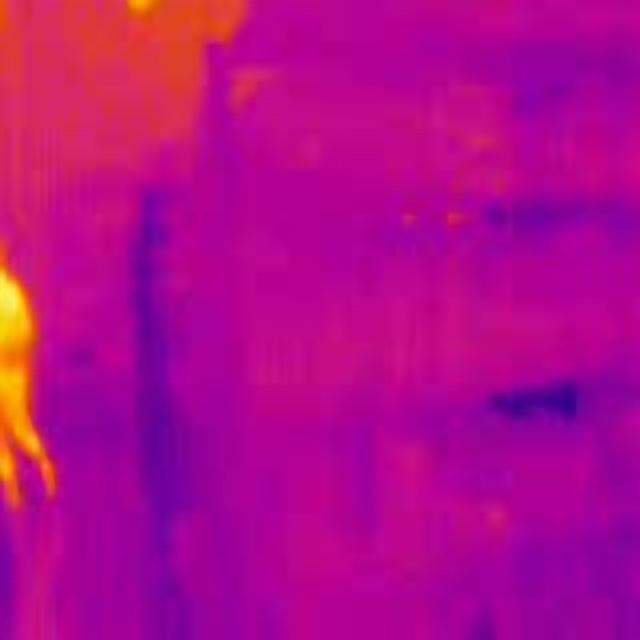
Detected objects:
label: person